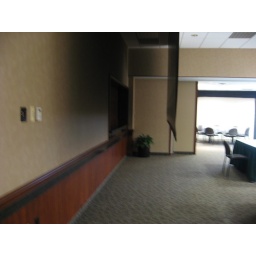
where the bar was - it was closed and also had a projection screen in front of it